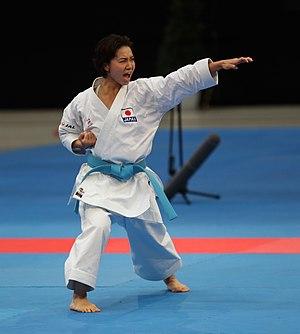
Un kata en karaté est – comme les kata dans d'autres arts martiaux japonais – un enchaînement de techniques codifié qui simule un combat stylisé contre des adversaires imaginaires.